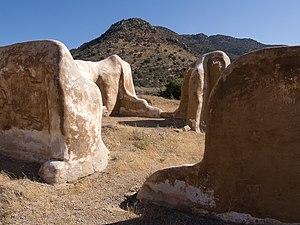
Le fort Bowie est un poste avancé du xixᵉ siècle de l'armée des États-Unis situé dans le sud-est de l'Arizona près de la ville actuelle de Willcox. Les bâtiments restants et le site sont maintenant protégés en tant que « site historique national de fort Bowie ».